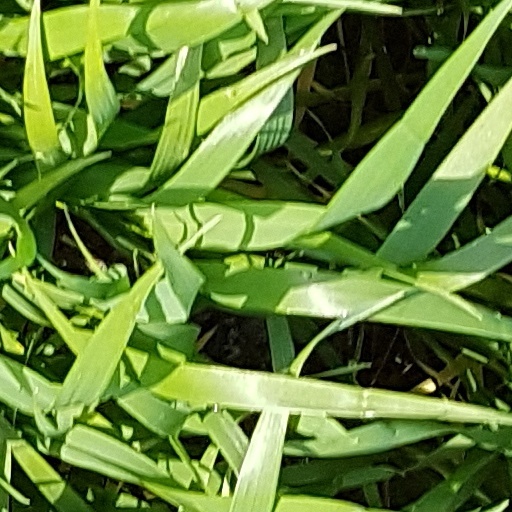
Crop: wheat